120th Fighter Squadron

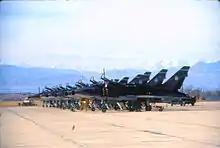
"D" "Huns" on the Buckley's flightline, Apr 1974

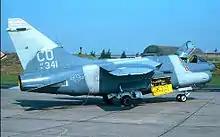
120th Tactical Fighter Squadron A-7D 71-341, about 1988

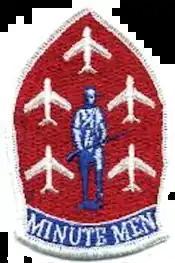
120th FIS Minute Men aerial demonstration team emblem

The 140th was transferred back to Tactical Air Command in January 1961, the squadron being re-designated as the 120th Tactical Fighter Squadron. In 1968, While flying the F-100C Super Sabre in South Vietnam, the unit became the first guard unit activated and deployed for one year to southeast Asia. As part of the 35th Tactical Fighter Wing, Phan Rang Air Base, the squadron flew primarily ground support missions, and beat back many enemy attacks on American and South Vietnamese ground units. The 140th also performed interdiction, visual and armed reconnaissance, strike assessment photography, escort, close and direct air support, and rapid reaction alert.